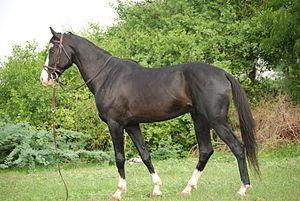
Le Marwari, ou Malani, est une race de chevaux originaire de la région de Mârvar, en Inde. Il descend vraisemblablement de poneys autochtones indiens, croisés avec le cheval arabe, et peut-être des chevaux mongols. Les Rathores, chefs traditionnels de la région de Mârvar dans l'Ouest de l'Inde, sont les premiers à élever le Marwari. À partir du XIIᵉ siècle, ils suivent des critères de reproduction stricts qui favorisent la pureté et la rusticité. Employé dans l'Histoire comme cheval de cavalerie par les habitants de la région de Mârvar, le Marwari est remarqué pour sa fidélité et sa bravoure au combat. La race s'est affaiblie dans les années 1930, lorsque de mauvaises pratiques de gestion ont entraîné une réduction du cheptel des reproducteurs. Elle retrouve désormais la popularité. En 1995, une première association d'élevage est formée pour le Marwari en Inde.